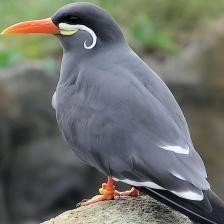
Species: INCA TERN
Scientific name: LAROSTERNA INCA